Philippe Chaperon

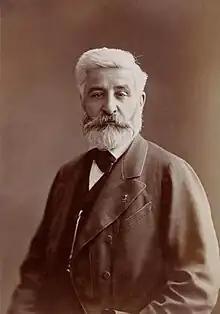
c. 1900 photograph by the atelier of Nadar

Philippe Chaperon (2 February 1823 – 21 December 1906) was a French painter and scenic designer, particularly known for his work at the Paris Opera. He produced stage designs for the premieres of numerous 19th-century operas, including Verdi's "Don Carlos" and "Aida", Massenet's "Le Cid", Saint-Saëns's "Henri VIII", part two of Berlioz's "Les Troyens" and the first performances in France of Verdi's "Otello" and "Rigoletto" and Wagner's "Tannhäuser".